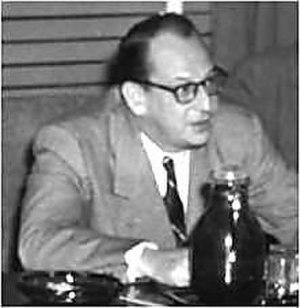
Gordon Evans Dean est un avocat et un procureur américain. Il a été à la tête de la Commission de l'énergie atomique des États-Unis de 1950 à 1953.